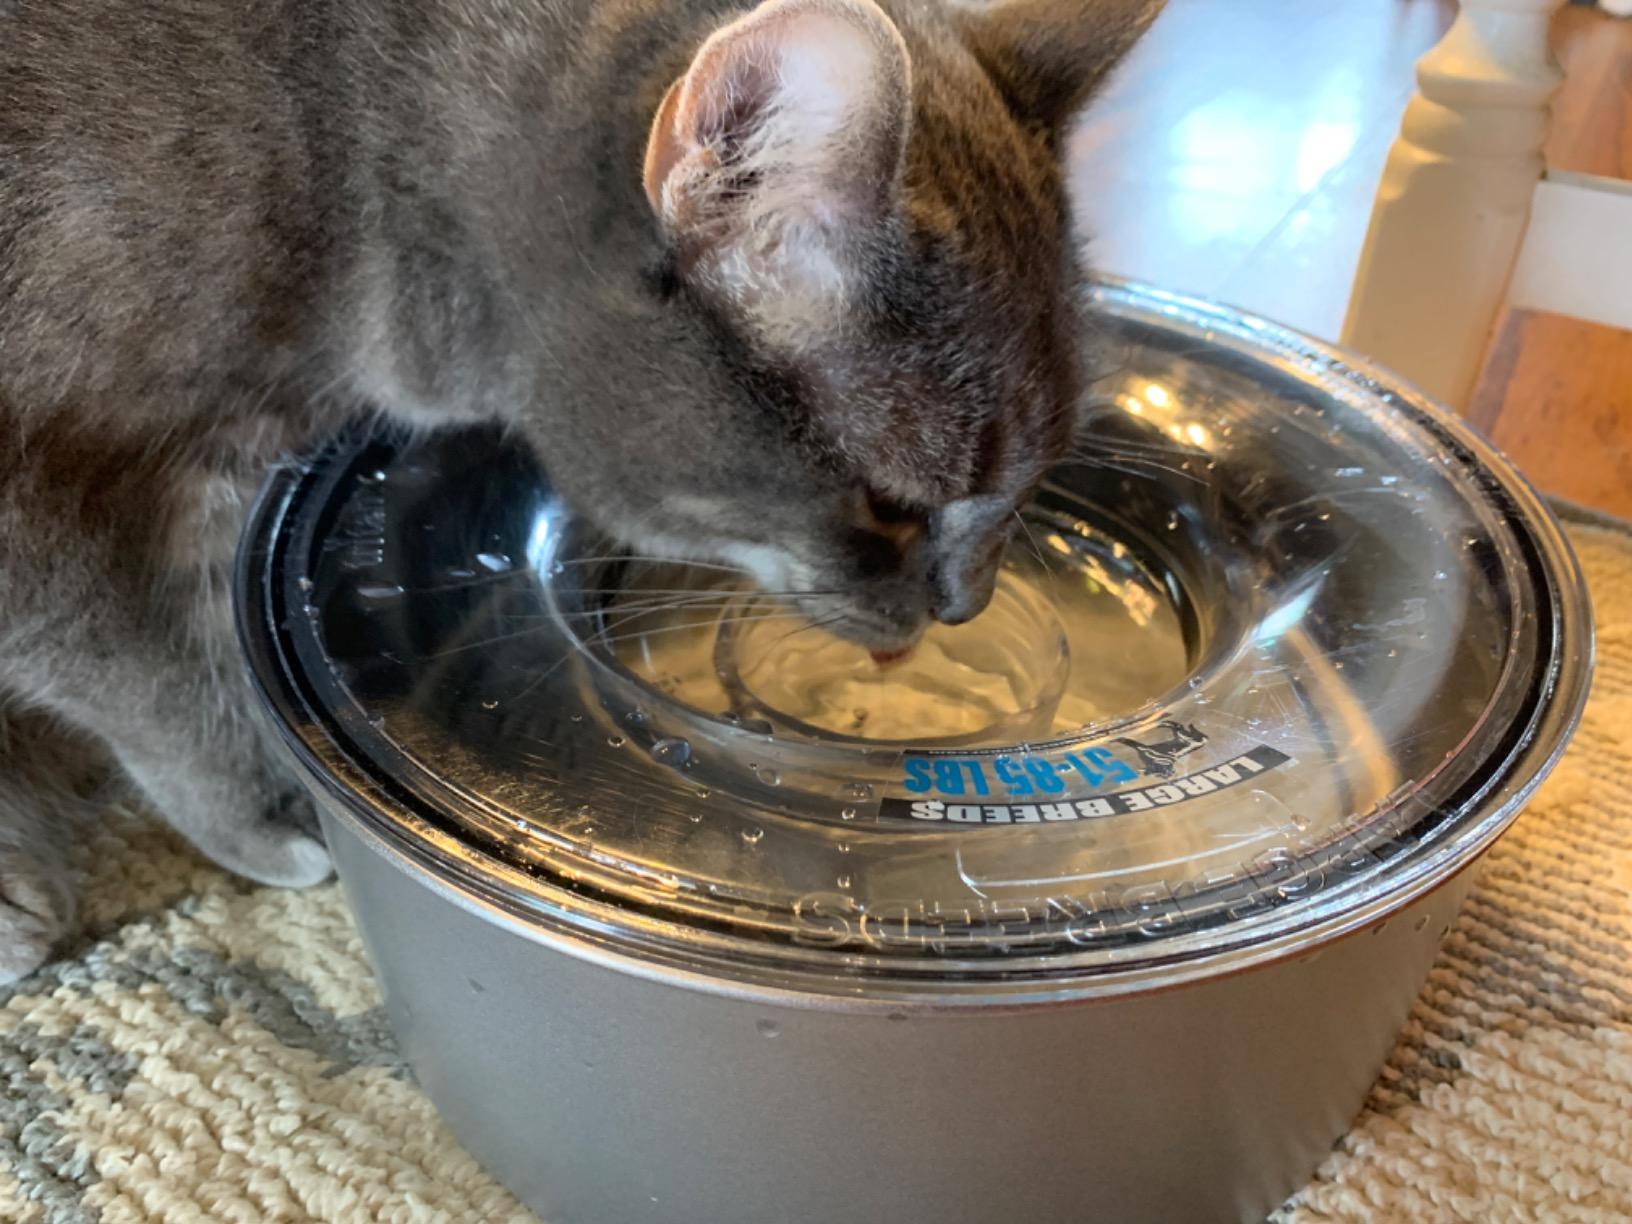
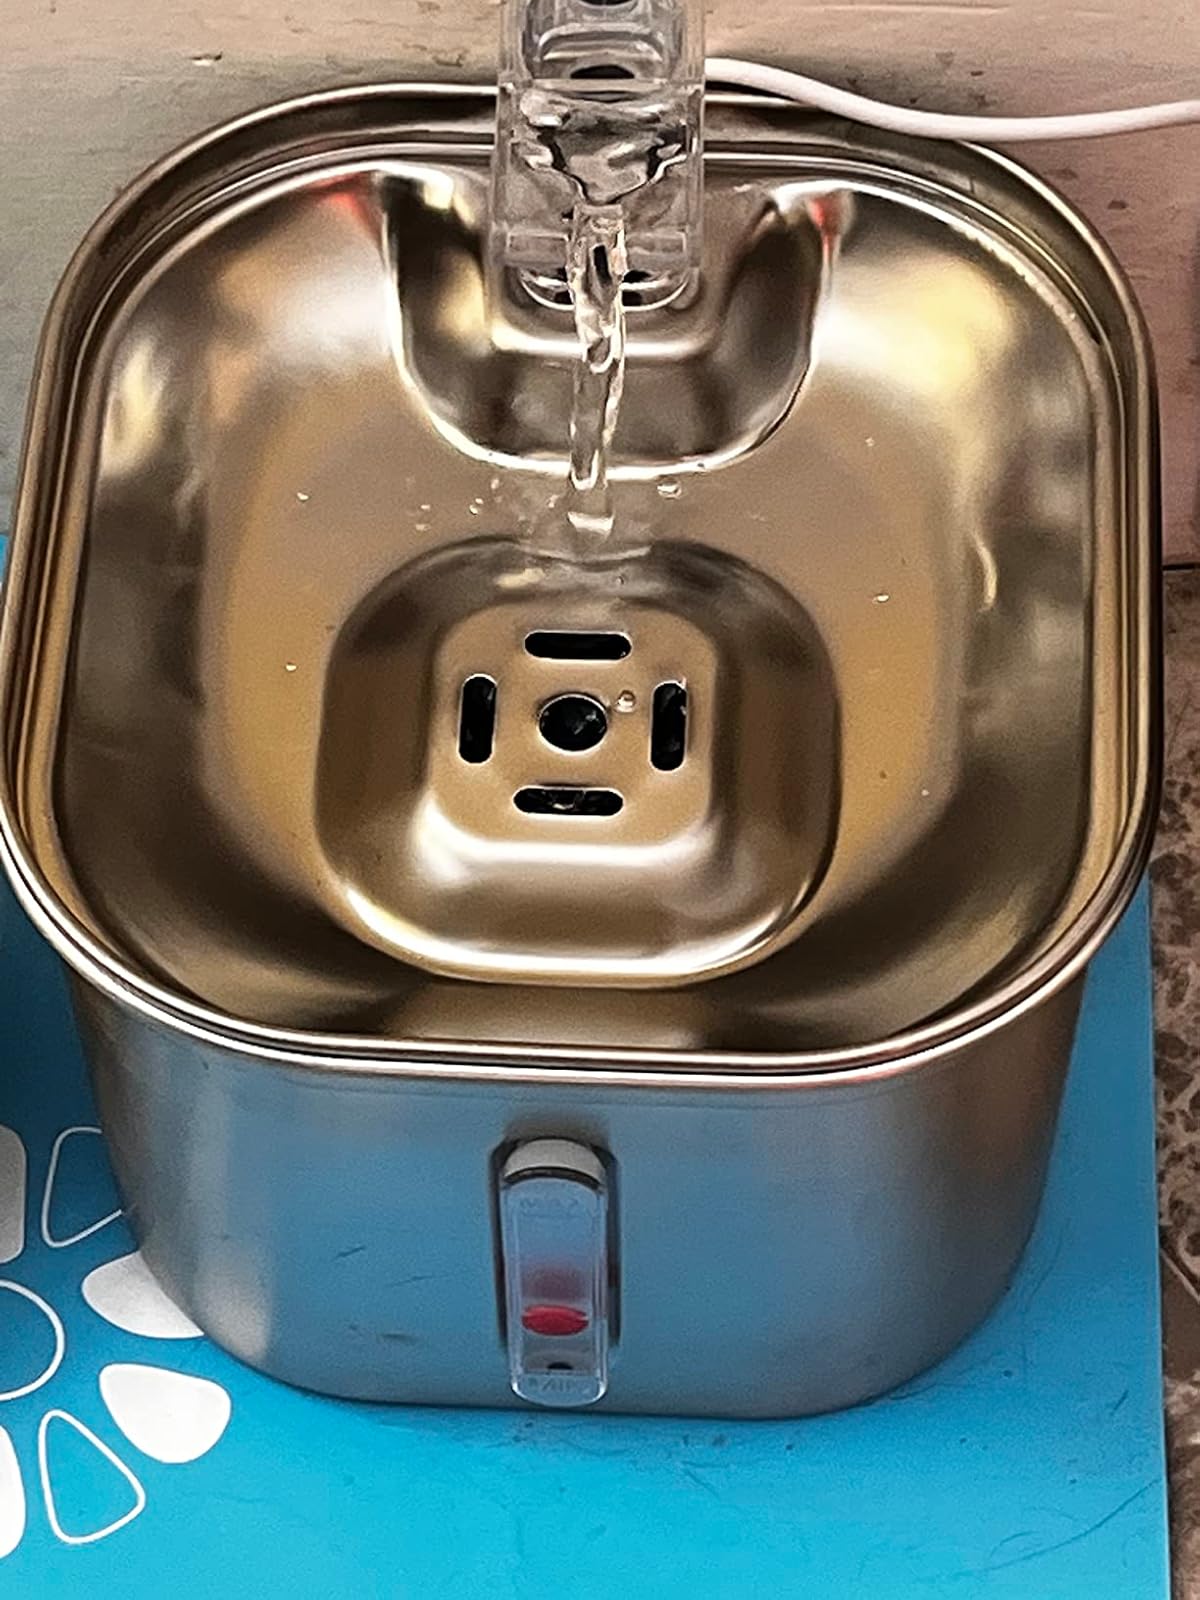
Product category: items_bowl
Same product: no